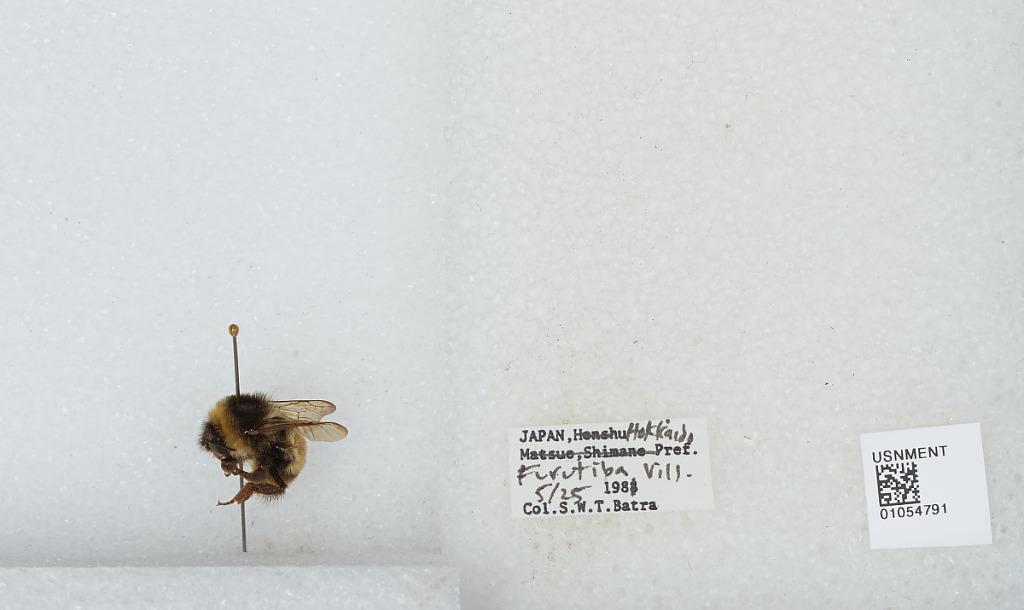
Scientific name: Bombus sp.
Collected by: S. Batra
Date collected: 1981-5-25
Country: Japan
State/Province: Hokkaido
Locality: Furutiba Village